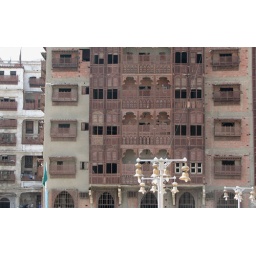
The wooden shutters and balcanies are a traditional feature of the old buildings in Jeddah.